Beaver Wars

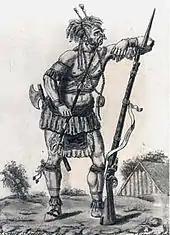
Firearms from Dutch traders allowed the Iroquois to wage effective campaigns against the Algonquin and the Huron.

In 1610–1614, the Dutch established a series of seasonal trading posts on the Hudson and Delaware rivers, including one on Castle Island at the eastern edge of Mohawk territory near Albany. This gave the Iroquois direct access to European markets via the Mohawks. The Dutch trading efforts and eventual colonies in New Jersey and Delaware soon also established trade with the coastal Delaware tribe (Lenape) and the more southerly Susquehannock tribe. The Dutch founded Fort Nassau in 1614 and its 1624 replacement Fort Orange (both at Albany) which removed the Iroquois' need to rely on the French and their allied tribes or to travel through southern tribal territories to reach European traders. The Dutch supplied the Mohawks and other Iroquois with guns. In addition, the new post offered valuable tools that the Iroquois could receive in exchange for animal pelts. They began large-scale hunting for furs to satisfy demand among their peoples for new products.